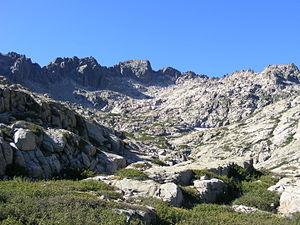
Monte Rotondo vue depuis le lac de l'oriente.
Le Monte Rotondo est un sommet s'élevant à 2 622 m d'altitude. Il est le point culminant du deuxième plus haut massif de Corse. Il se situe au centre de l'île entre les pièves de Talcini, Venaco, Rogna et Sorroinsù. Le sommet surplombe entre autres le lac de Bettaniella, le lac de l'Oriente et le lac de Galiera.